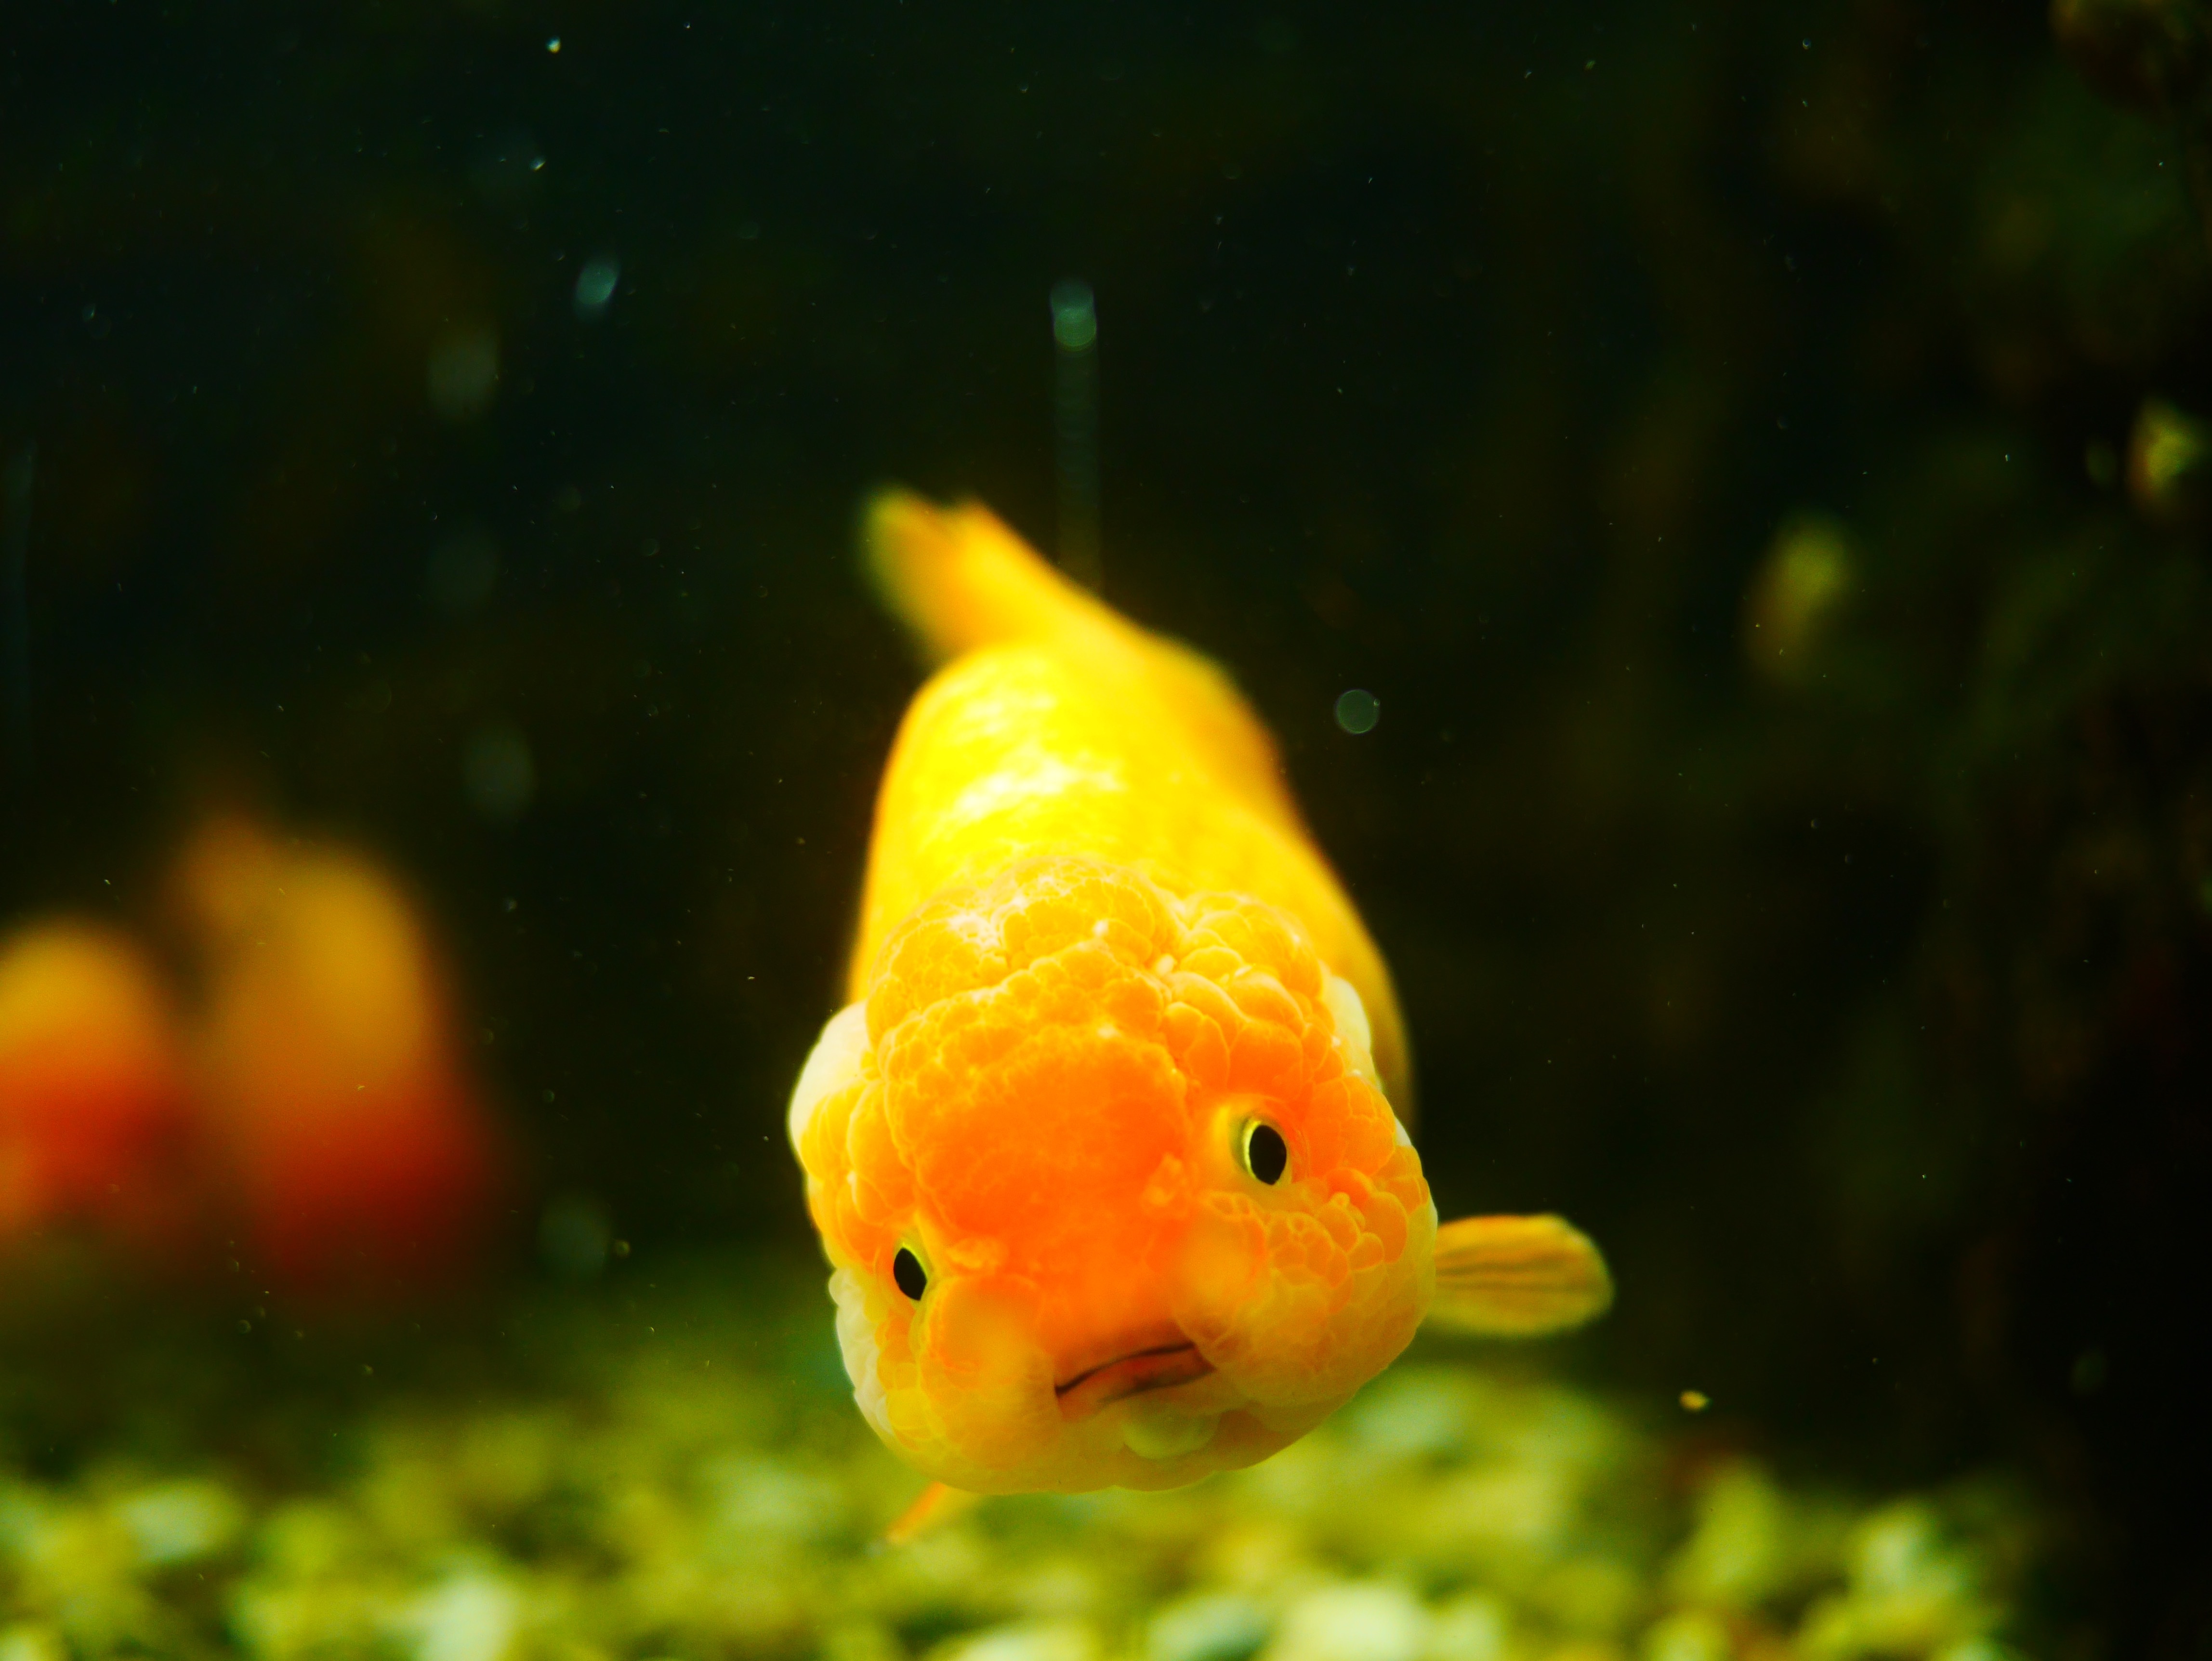
animal, underwater, biology, yellow, fish, fauna, vertebrate, goldfish, macro photography, marine biology, pomacentridae, fishtalk